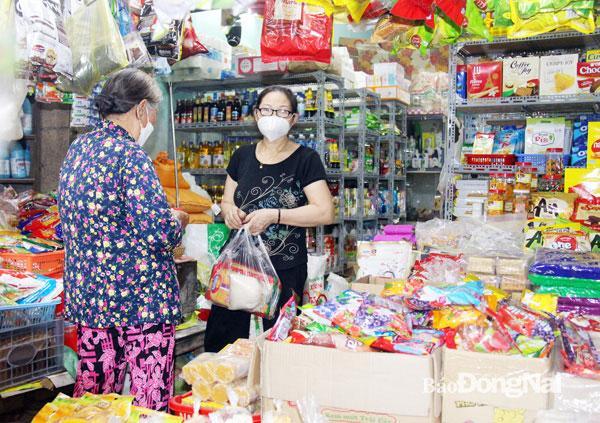
có nhiều mặt hàng được bày bán ở trong tiệm tạp hoá